Megan Lloyd George

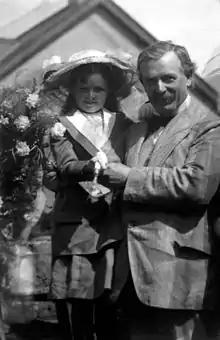
Megan with her father

She was the youngest child of David Lloyd George and his wife, Margaret, being born in 1902 in Criccieth, Caernarfonshire. Her name at birth was registered with forenames Megan Arvon and surname George, but she adopted her father's barrelled surname "Lloyd George". As her father was raised to the peerage as Earl Lloyd-George of Dwyfor in 1945, she gained the style of "Lady" Megan (Lloyd George).